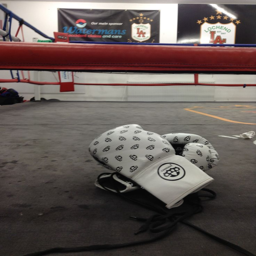
boxing gloves on the canvas in the boxing ring